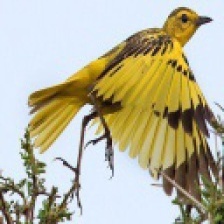
Species: GOLDEN PIPIT
Scientific name: TMETOTHYLACUS TENELLUS